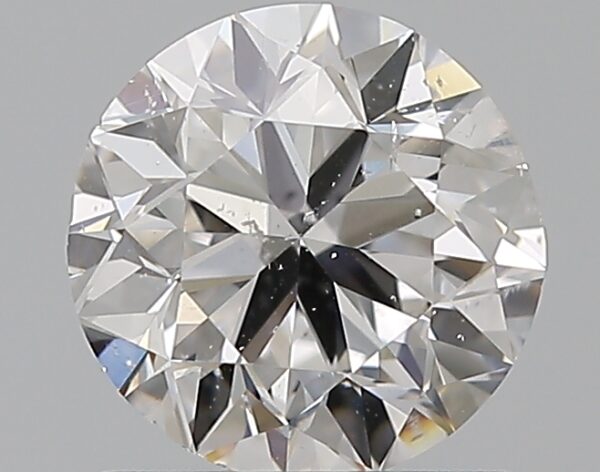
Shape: round
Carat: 1
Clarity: SI2
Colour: E
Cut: VG
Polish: EX
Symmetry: GD
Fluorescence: N
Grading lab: GIA
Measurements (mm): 6.18 x 6.28 x 4.01